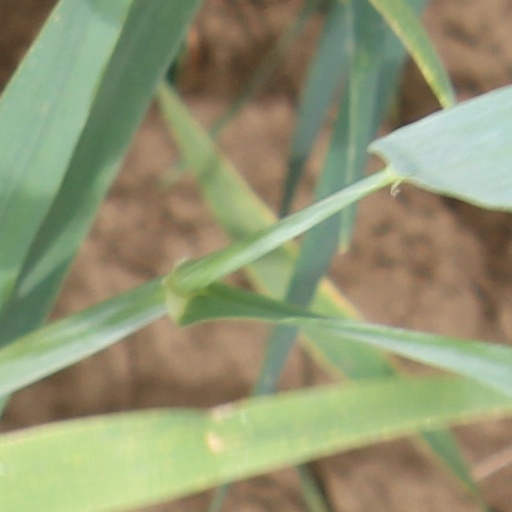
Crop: wheat